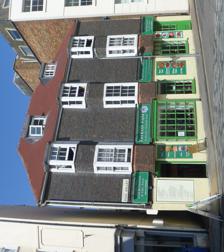
Building: 9 Pool Valley, Brighton
Country: United Kingdom
Year built: 1794
18th century building in Brighton, England 9 Pool Valley The building from the east–southeast Location 9 Pool Valley, Brighton BN1 1NJ, United Kingdom Coordinates 50°49′13″N 0°08′19″W / 50.8202°N 0.1385°W / 50.8202; -0.1385 Built 1794 Built for Possibly Streeter family Architect Unknown Architectural style(s) Vernacular Listed Building – Grade II* Official name No. 9 and attached walls and light standard to rear, Pool Valley Designated 13 October 1952 Reference no. 1380721 Location of 9 Pool Valley within central Brighton 9 Pool Valley is a late 18th-century house and shop in the centre of Brighton, part of the English city of Brighton and Hove. Built as a bakery and shop for a local family, with two floors of living accommodation above, it later passed to another Brighton family who kept up the baking tradition until the mid-20th century. Since then it has had various commercial uses. Described as "one of the most famous surviving early buildings" in Brighton and "a charming relic",[1] the exterior is clad in distinctive black glazed mathematical tiles. English Heritage has listed it at Grade II* for its architectural and historical importance. History Brighton is situated on the English Channel coast at a point where several valleys meet the sea. One of these was formed by the flow of the Wellesbourne , a winterbourne which came to the surface at Patcham . The intermittent flow of the stream created a boggy, marshy area of land around which the old village of Brighthelmstone developed. Just before entering the sea, it formed a small pool. As demand for land grew in the late 18th century during a period of rapid growth, the Wellesbourne was diverted into a culvert and built over: the Prince of Wales and the Duke of Marlborough paid for this. The pool was hidden under a new road, Pool Valley, in 1792–93. Pool Valley connected the south end of Old Steine and the seafront. Old Steine (or The Steine) was the name now given to the marshy valley bottom previously used by fishermen drying their nets, and for the growing of hemp: it had been drained, and by 1790 it formed the focal point of the growing town of Brighton. Houses and entertainment venues surrounded it and faced the grass, which was used for promenading ; railings were built around the land; and the fishermen were evicted. As soon as the new road opened, buildings were built on both sides. The structure at number 9, on the northwest side of the street, was built for both commercial and residential use: the ground floor was used as a bakery, and there were two floors of accommodation above.  It may have been built for the Streeters, a local family who were involved in the baking trade. In 1845, the business was run as a bakery and shop by Sarah Streeter. The Cowley family, long established in Brighton, took over at some point before the 1861 Census , after which the business became known as Cowley's Bun Shop and, later, Ye Olde Bunn Shoppe. Around the middle of the 20th century, the building passed out of the Cowley family's ownership, and the ground-floor shop unit was converted to other commercial uses such as a restaurant. The building was listed at Grade II* on 13 October 1952. Such buildings are defined as being "particularly important ... [and] of more than special interest". As of February 2001, it was one of 70 Grade II*-listed buildings and structures , and 1,218 listed buildings of all grades, in the city of Brighton and Hove . Architecture The building is one of the oldest surviving houses in Brighton, and has been called "one of [its] most famous surviving early buildings". Its modest appearance and small size prompted architectural historian Harry Stuart Goodhart-Rendel , a former resident of Brighton, to call it "as charming a relic of ... Brighthelmstone [Brighton's former name] as anyone could wish to see". It is a three-storey building with a modern shopfront on the lowest floor, two storeys in residential use above, and a large hipped roof with dormer windows . Two missing tiles show the structure of the top floors' cladding The top two floors are laid with black glazed mathematical tiles —often used in the 18th and 19th centuries on buildings in Brighton, and a characteristic feature of the local architecture. The second and third storeys also have canted bay windows ; to the sides and rear (facing an ancient alleyway ), original sash windows remain. The left dormer window is a casement , while the right has a sash window. Notes